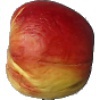
Label: red_yellow_apple